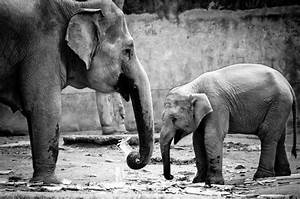
Label: elefante